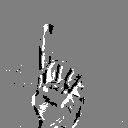
ASL letter: z